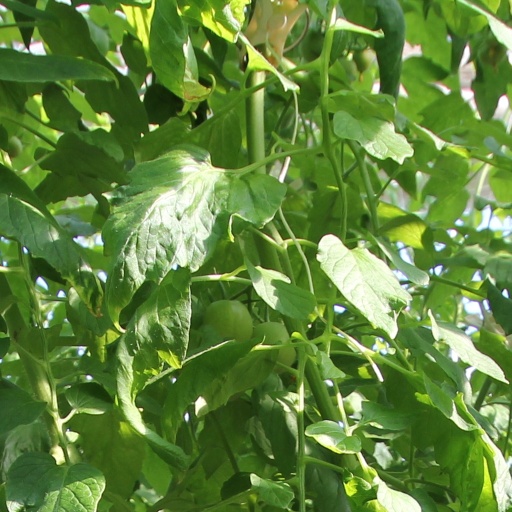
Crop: tomato